Jim Horner

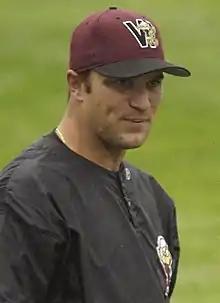

James Patrick Horner (born ) is an American professional baseball manager and a former minor league baseball player. He was previously the pilot of the Class A Wisconsin Timber Rattlers (2006–2007), High Desert Mavericks (2008–2010; 2013) and Class AA Jackson Generals (2014-2015) all Seattle Mariners affiliates.